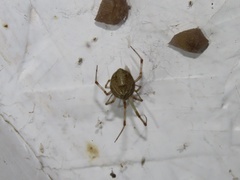
Species: Parasteatoda_tepidariorum